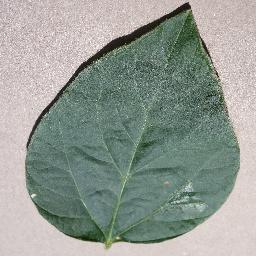
Label: Soybean___healthy